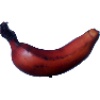
Label: Banana Red 1